Octavia Ritchie

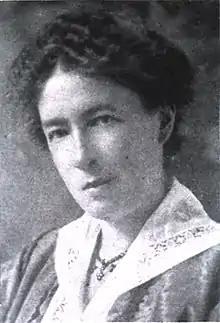

Octavia Grace Ritchie England (16 January 1868 – 1 February 1948) was a Canadian physician and suffragist. In 1891 she became the first woman to receive a medical degree in Québec.